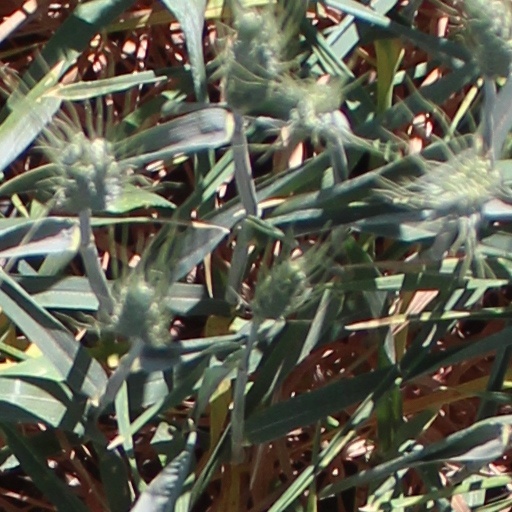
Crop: wheat